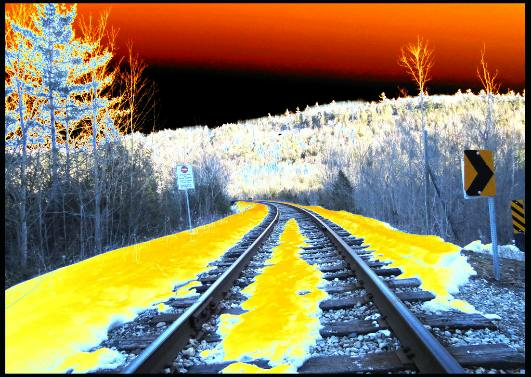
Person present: No